Civil Aviation Administration of China

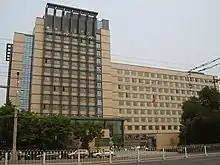
CAAC headquarters

Currently, CAAC is an administrative department mostly intended to supervise the civil aviation market. CAAC releases route applications every week and for routes that do not fly to an open-sky country/region, there will be monthly scoring releases that determine the score for each of them. CAAC subsequently grants permission to start on those who score highest on the list.